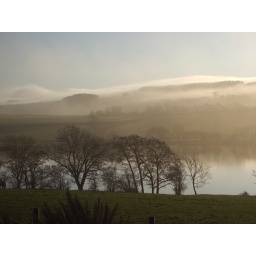
Mist rising up over the top of white hill